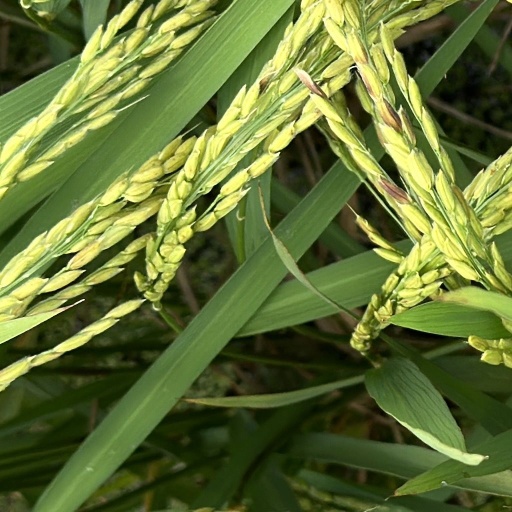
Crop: rice